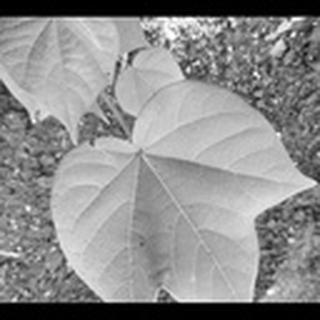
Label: healthy_cotton